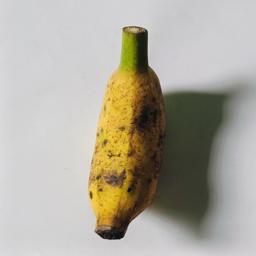
Ripeness: Ripe